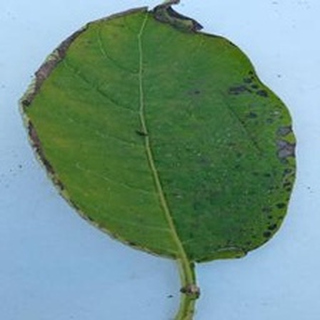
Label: potato_early_blight